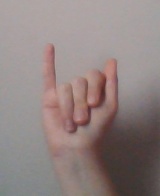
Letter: meem